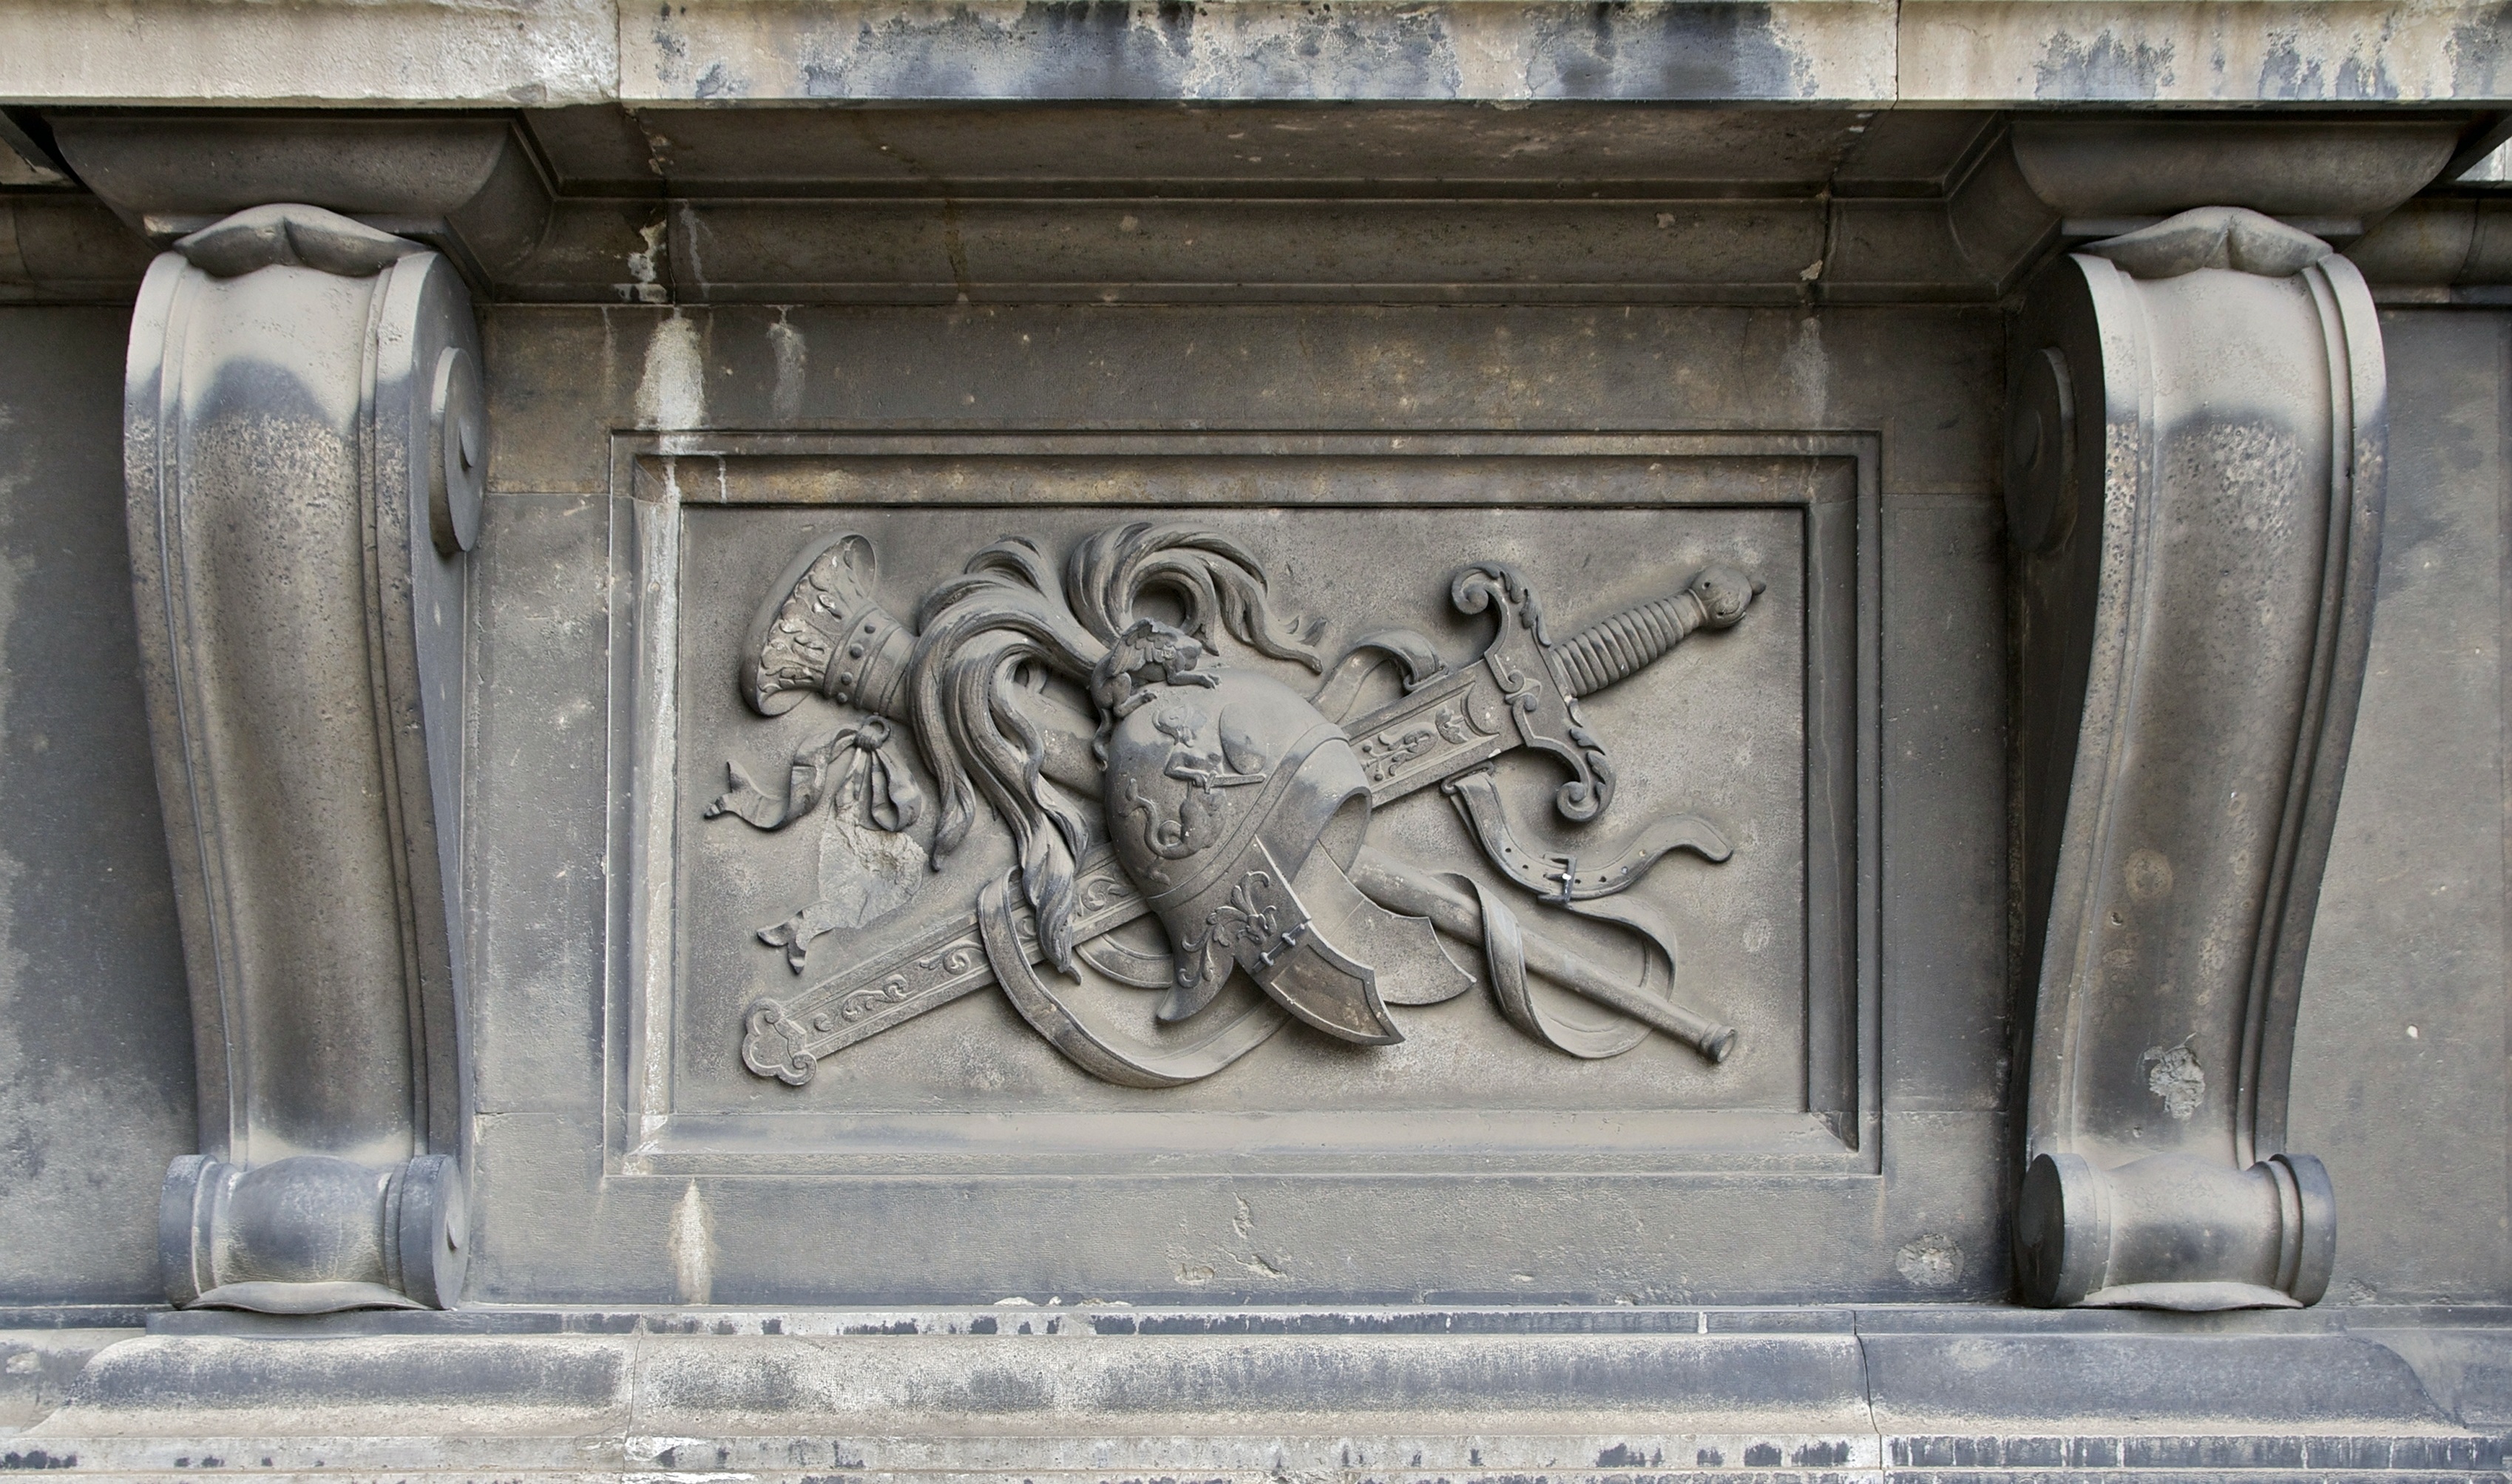
structure, palace, monument, statue, historic, artwork, sword, austria, sculpture, art, vienna, carving, relief, architectural, stone carving, hofburg, ancient history